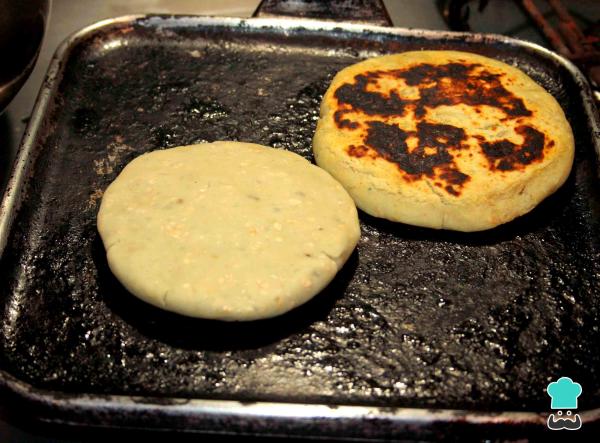
En una sárten previamente caliente, coloca las arepas de batata sin harina. Cocina de lado y lado durante 5 minutos por cada cara.